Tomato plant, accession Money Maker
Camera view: vertical (180 deg); turntable rotation: 210 degrees
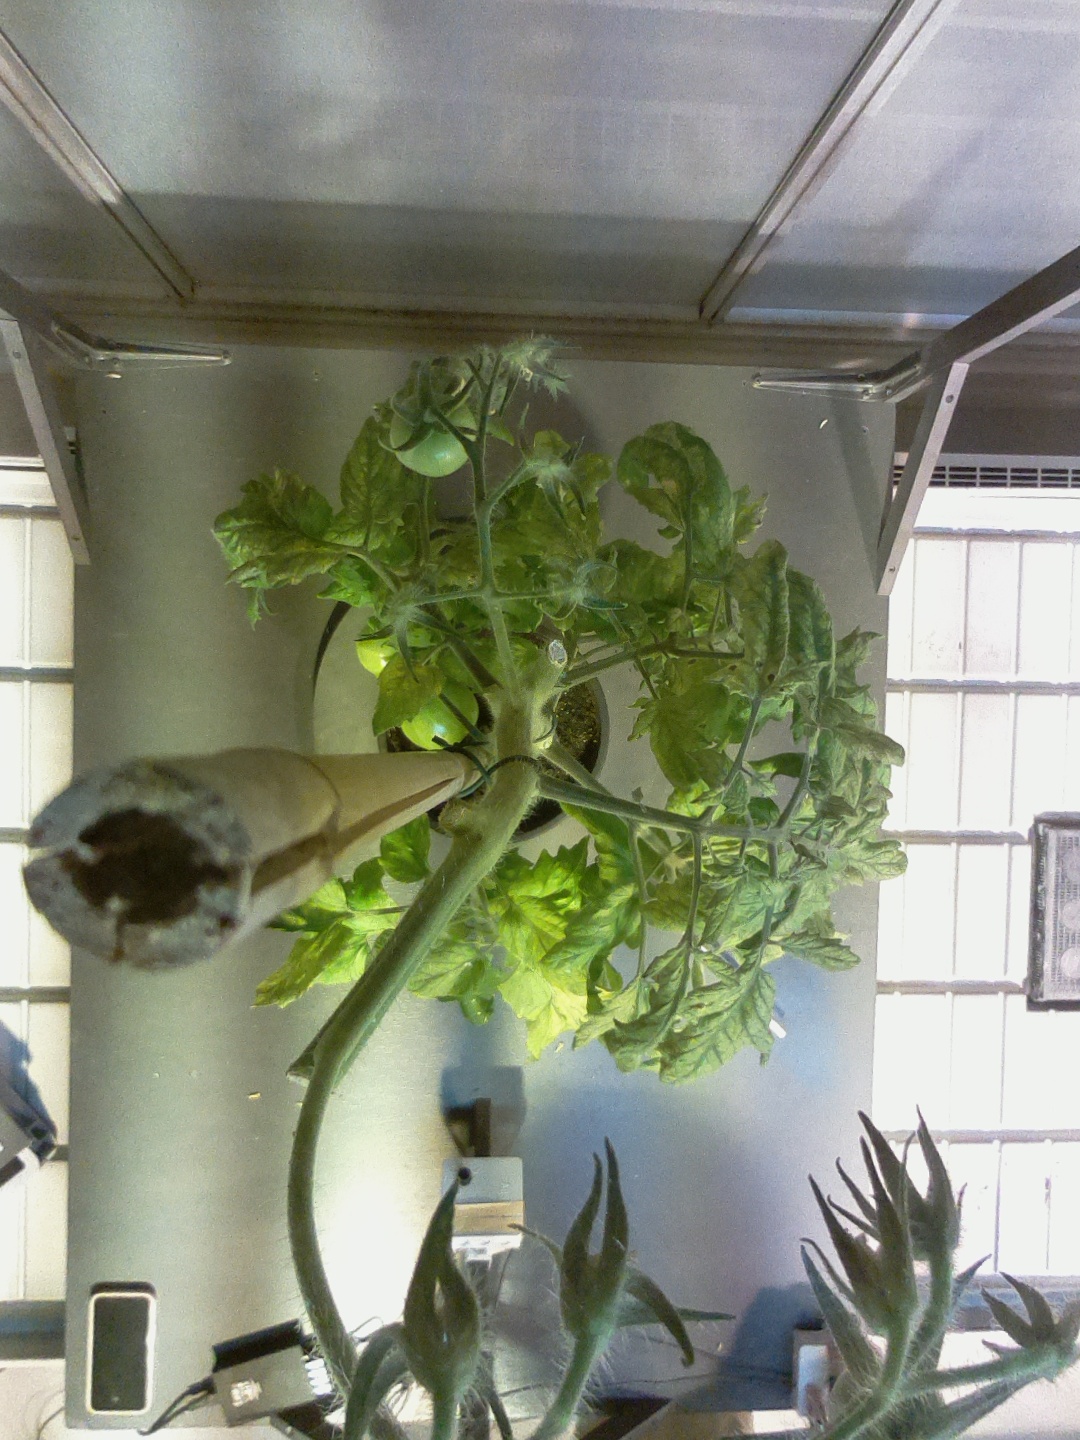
BBCH growth stage 76: 60%-70% of final fruit size